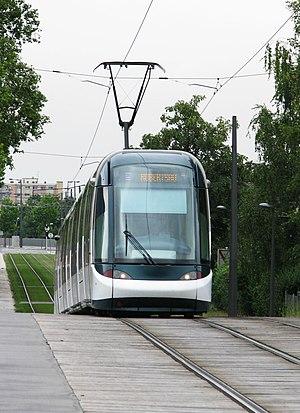
La ligne E du réseau de transports en commun de l'Eurométropole de Strasbourg est une ligne de tramway. Exploitée par la Compagnie des transports strasbourgeois, il s'agit de la seule ligne de tramway de l'agglomération qui ne passe pas par le centre-ville strasbourgeois et la place de l'Homme de Fer.
La France a un réseau dense et maillé de 146 km de route et 6,2 km de voies ferrées pour 100 km² ; les réseaux de transport sont pour la plupart structurés « en toile d’araignée » avec Paris pour cœur. La totalité des rues, routes et parkings en France occupe une surface de 17 000 km².